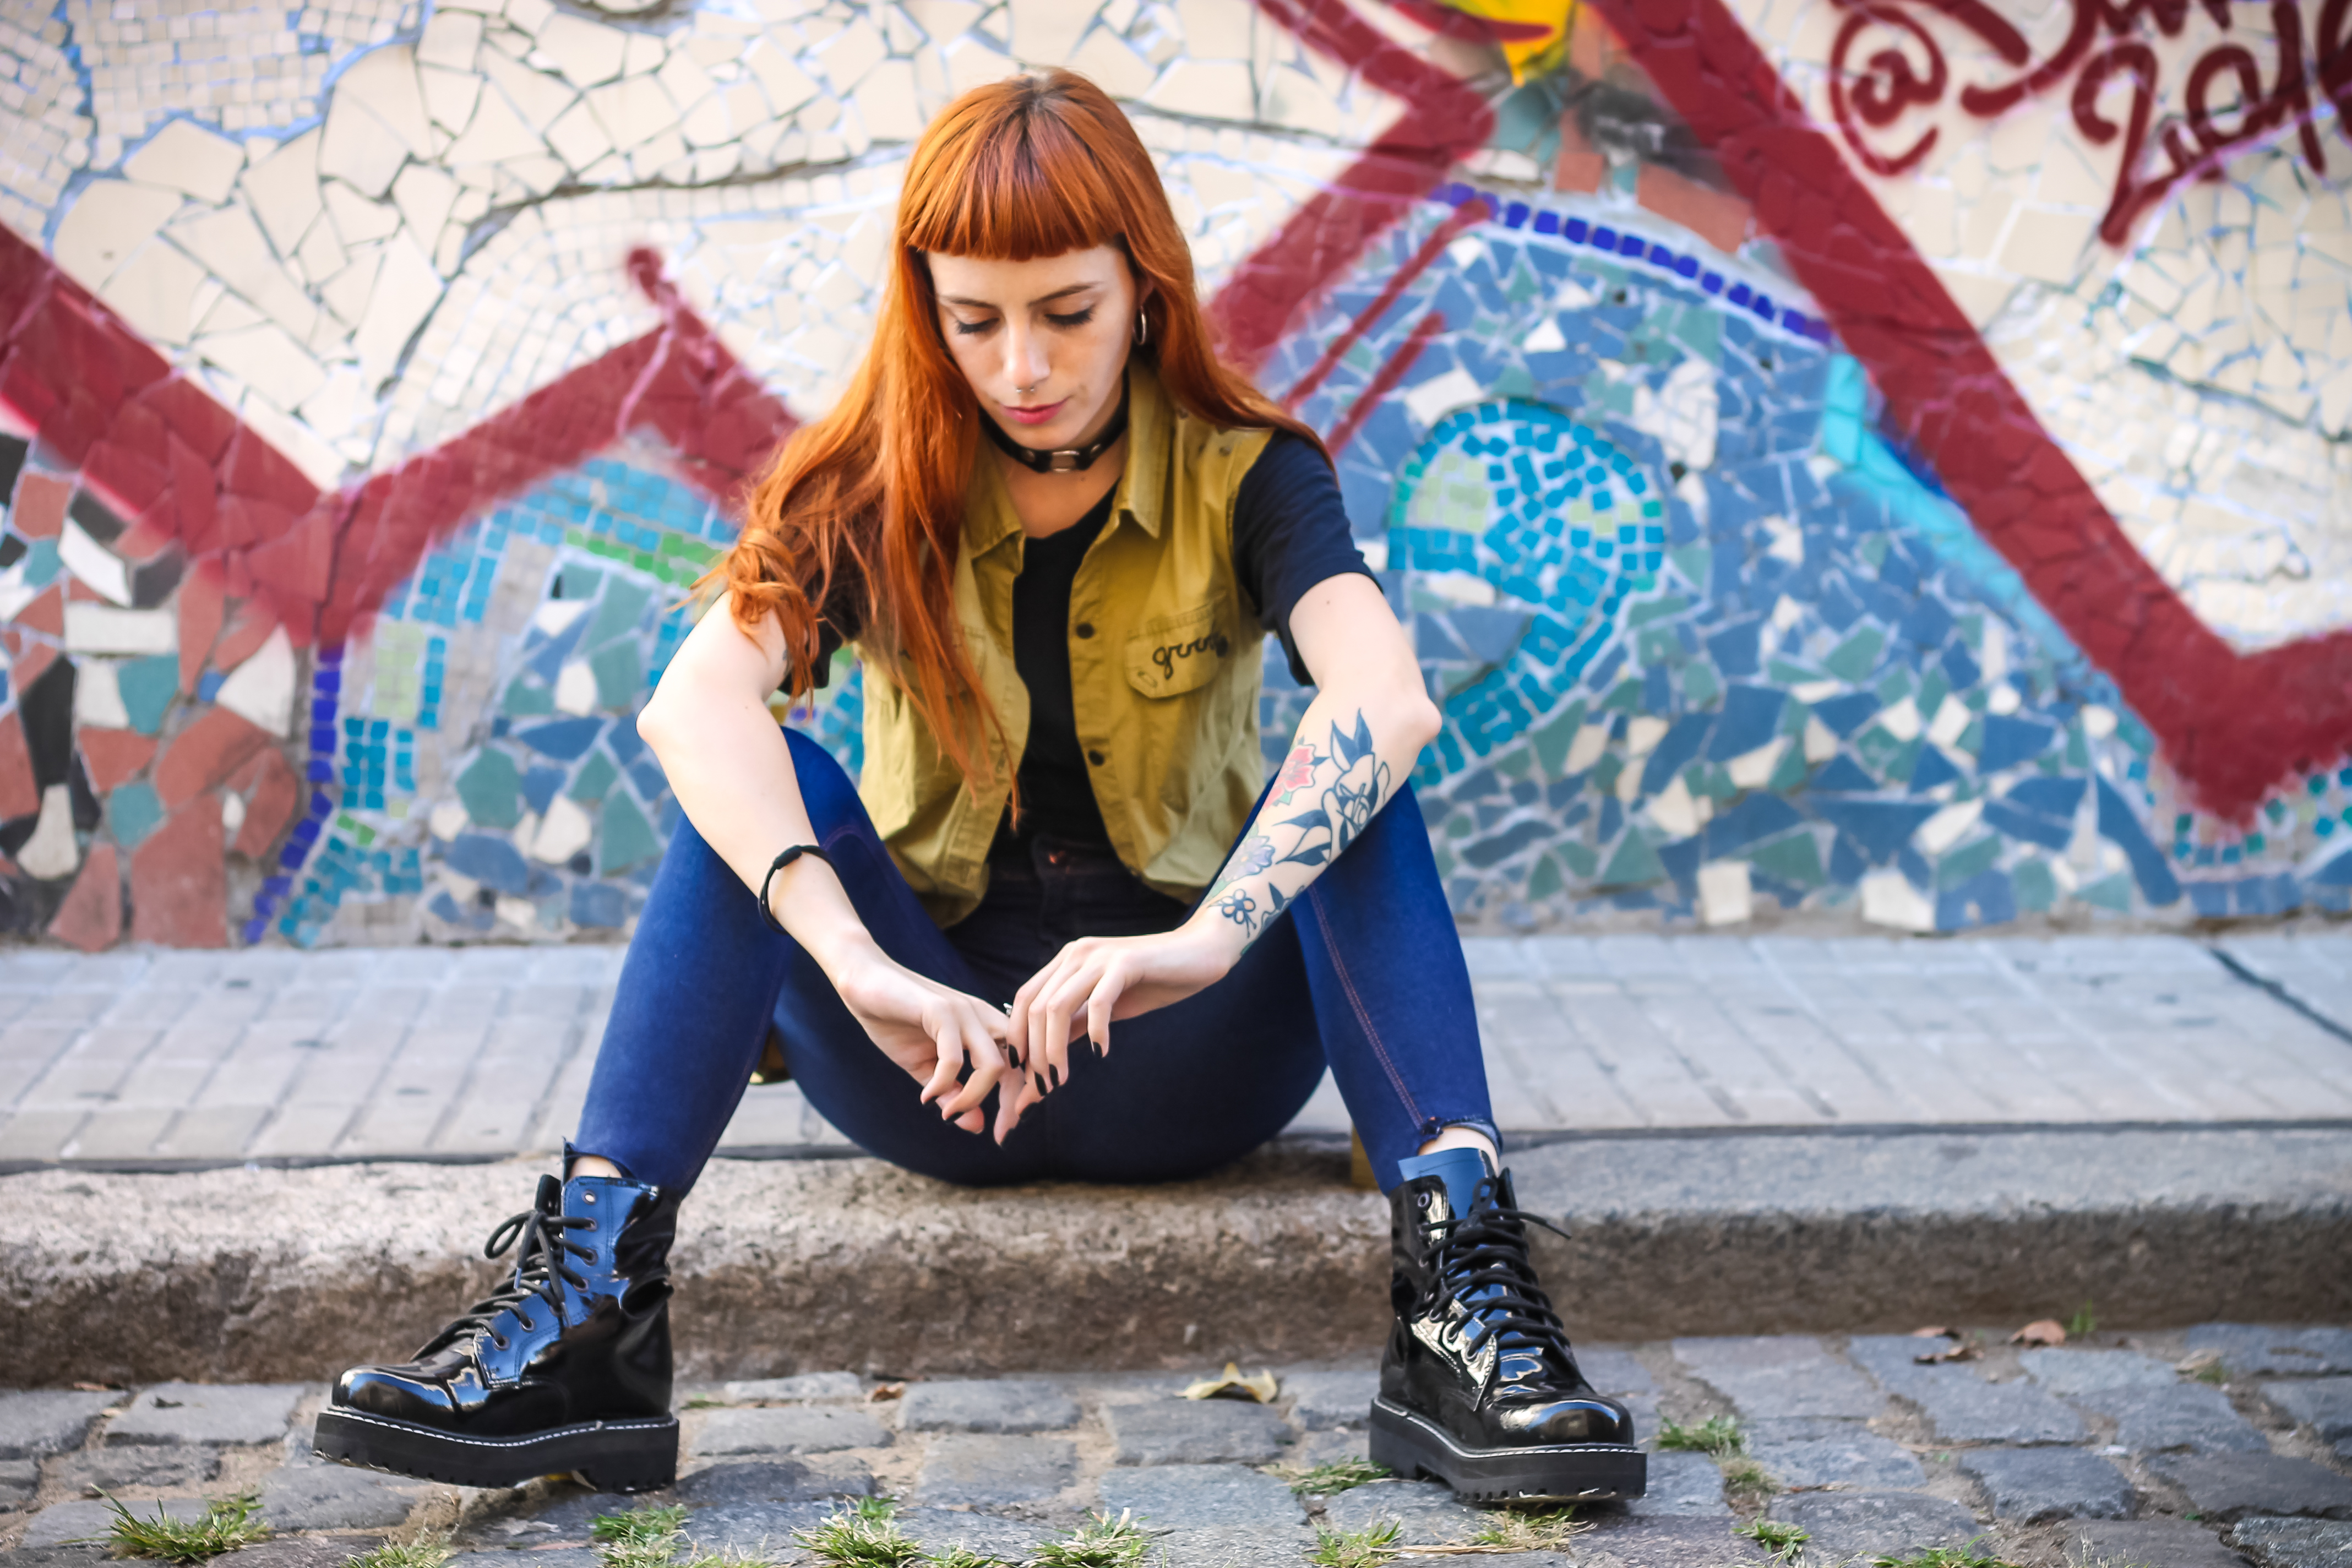
photography, model, spring, fashion, blue, footwear, costume, photo shoot